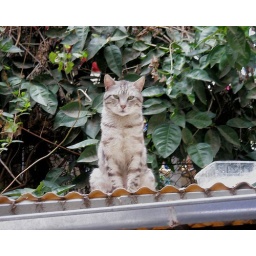
The roof was in a courtyard over a large industrial baker's oven